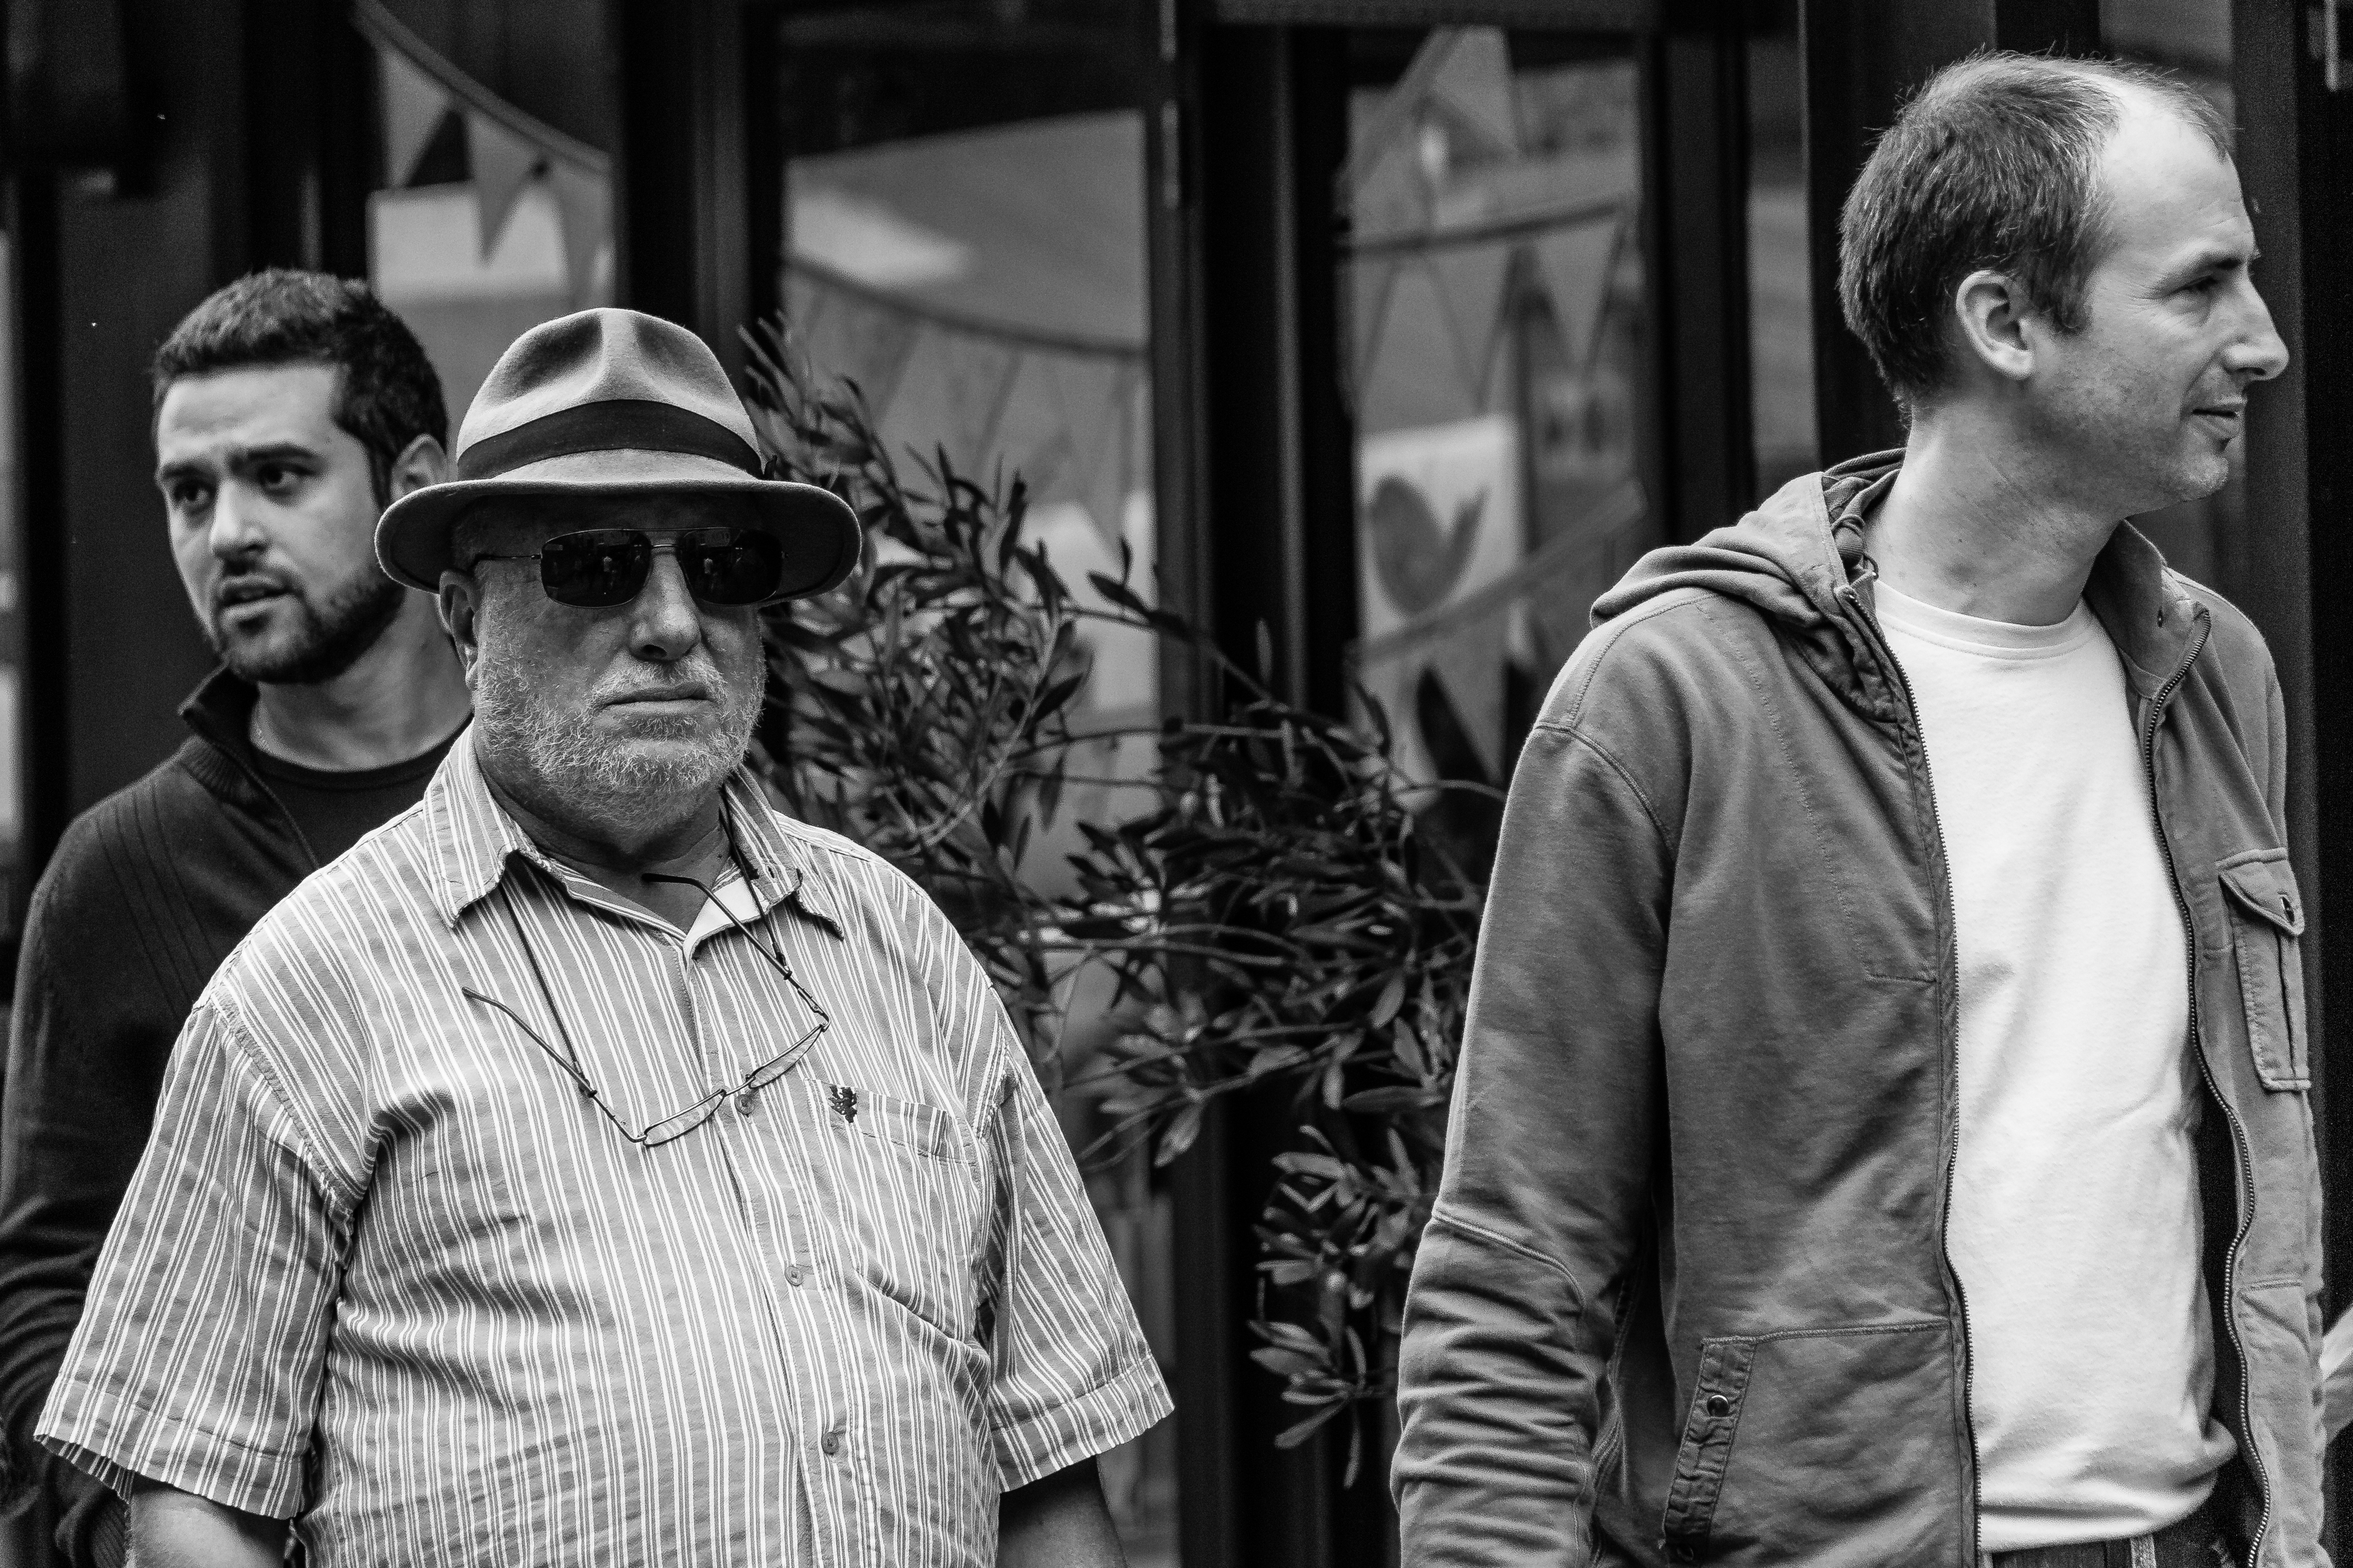
man, outdoor, person, black and white, people, sun, road, street, photography, urban, hut, male, portrait, canon, hat, contrast, fashion, black, monochrome, life, bw, blackandwhite, men, candid, photograph, schwarzweiss, shades, strasenfotografie, canon60d, sonnenbrille, snarl, monochrome photography